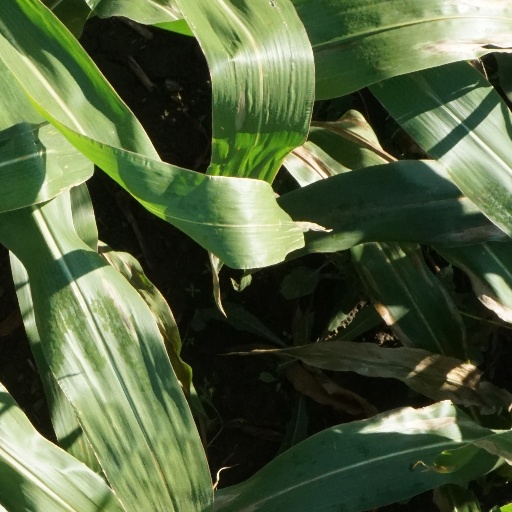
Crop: maize; corn